Frascati, Warsaw

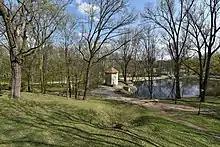
Princely Park ("Na Książęcem"), established in 1779

Another garden, situated north of today's Książęca Street (Princely Street), was established for Poniatowski between 1776 and 1779. The hilly garden contained many novelty and oriental structures, including a 15-metre minaret, a Chinese pavilion and a Middle Eastern outbuilding, which was dubbed by locals as the "Imam House" ("Domek Imama"). None of these remain standing today with the exception of "Elizeum", an underground brick-laid rotunda and a series of corridors and tunnels which once served as a "maison de plaisance" retreat for the wealthy. A neo-historic waterwell pavilion was erected after the Second World War, when the gardens were transformed into a public park.